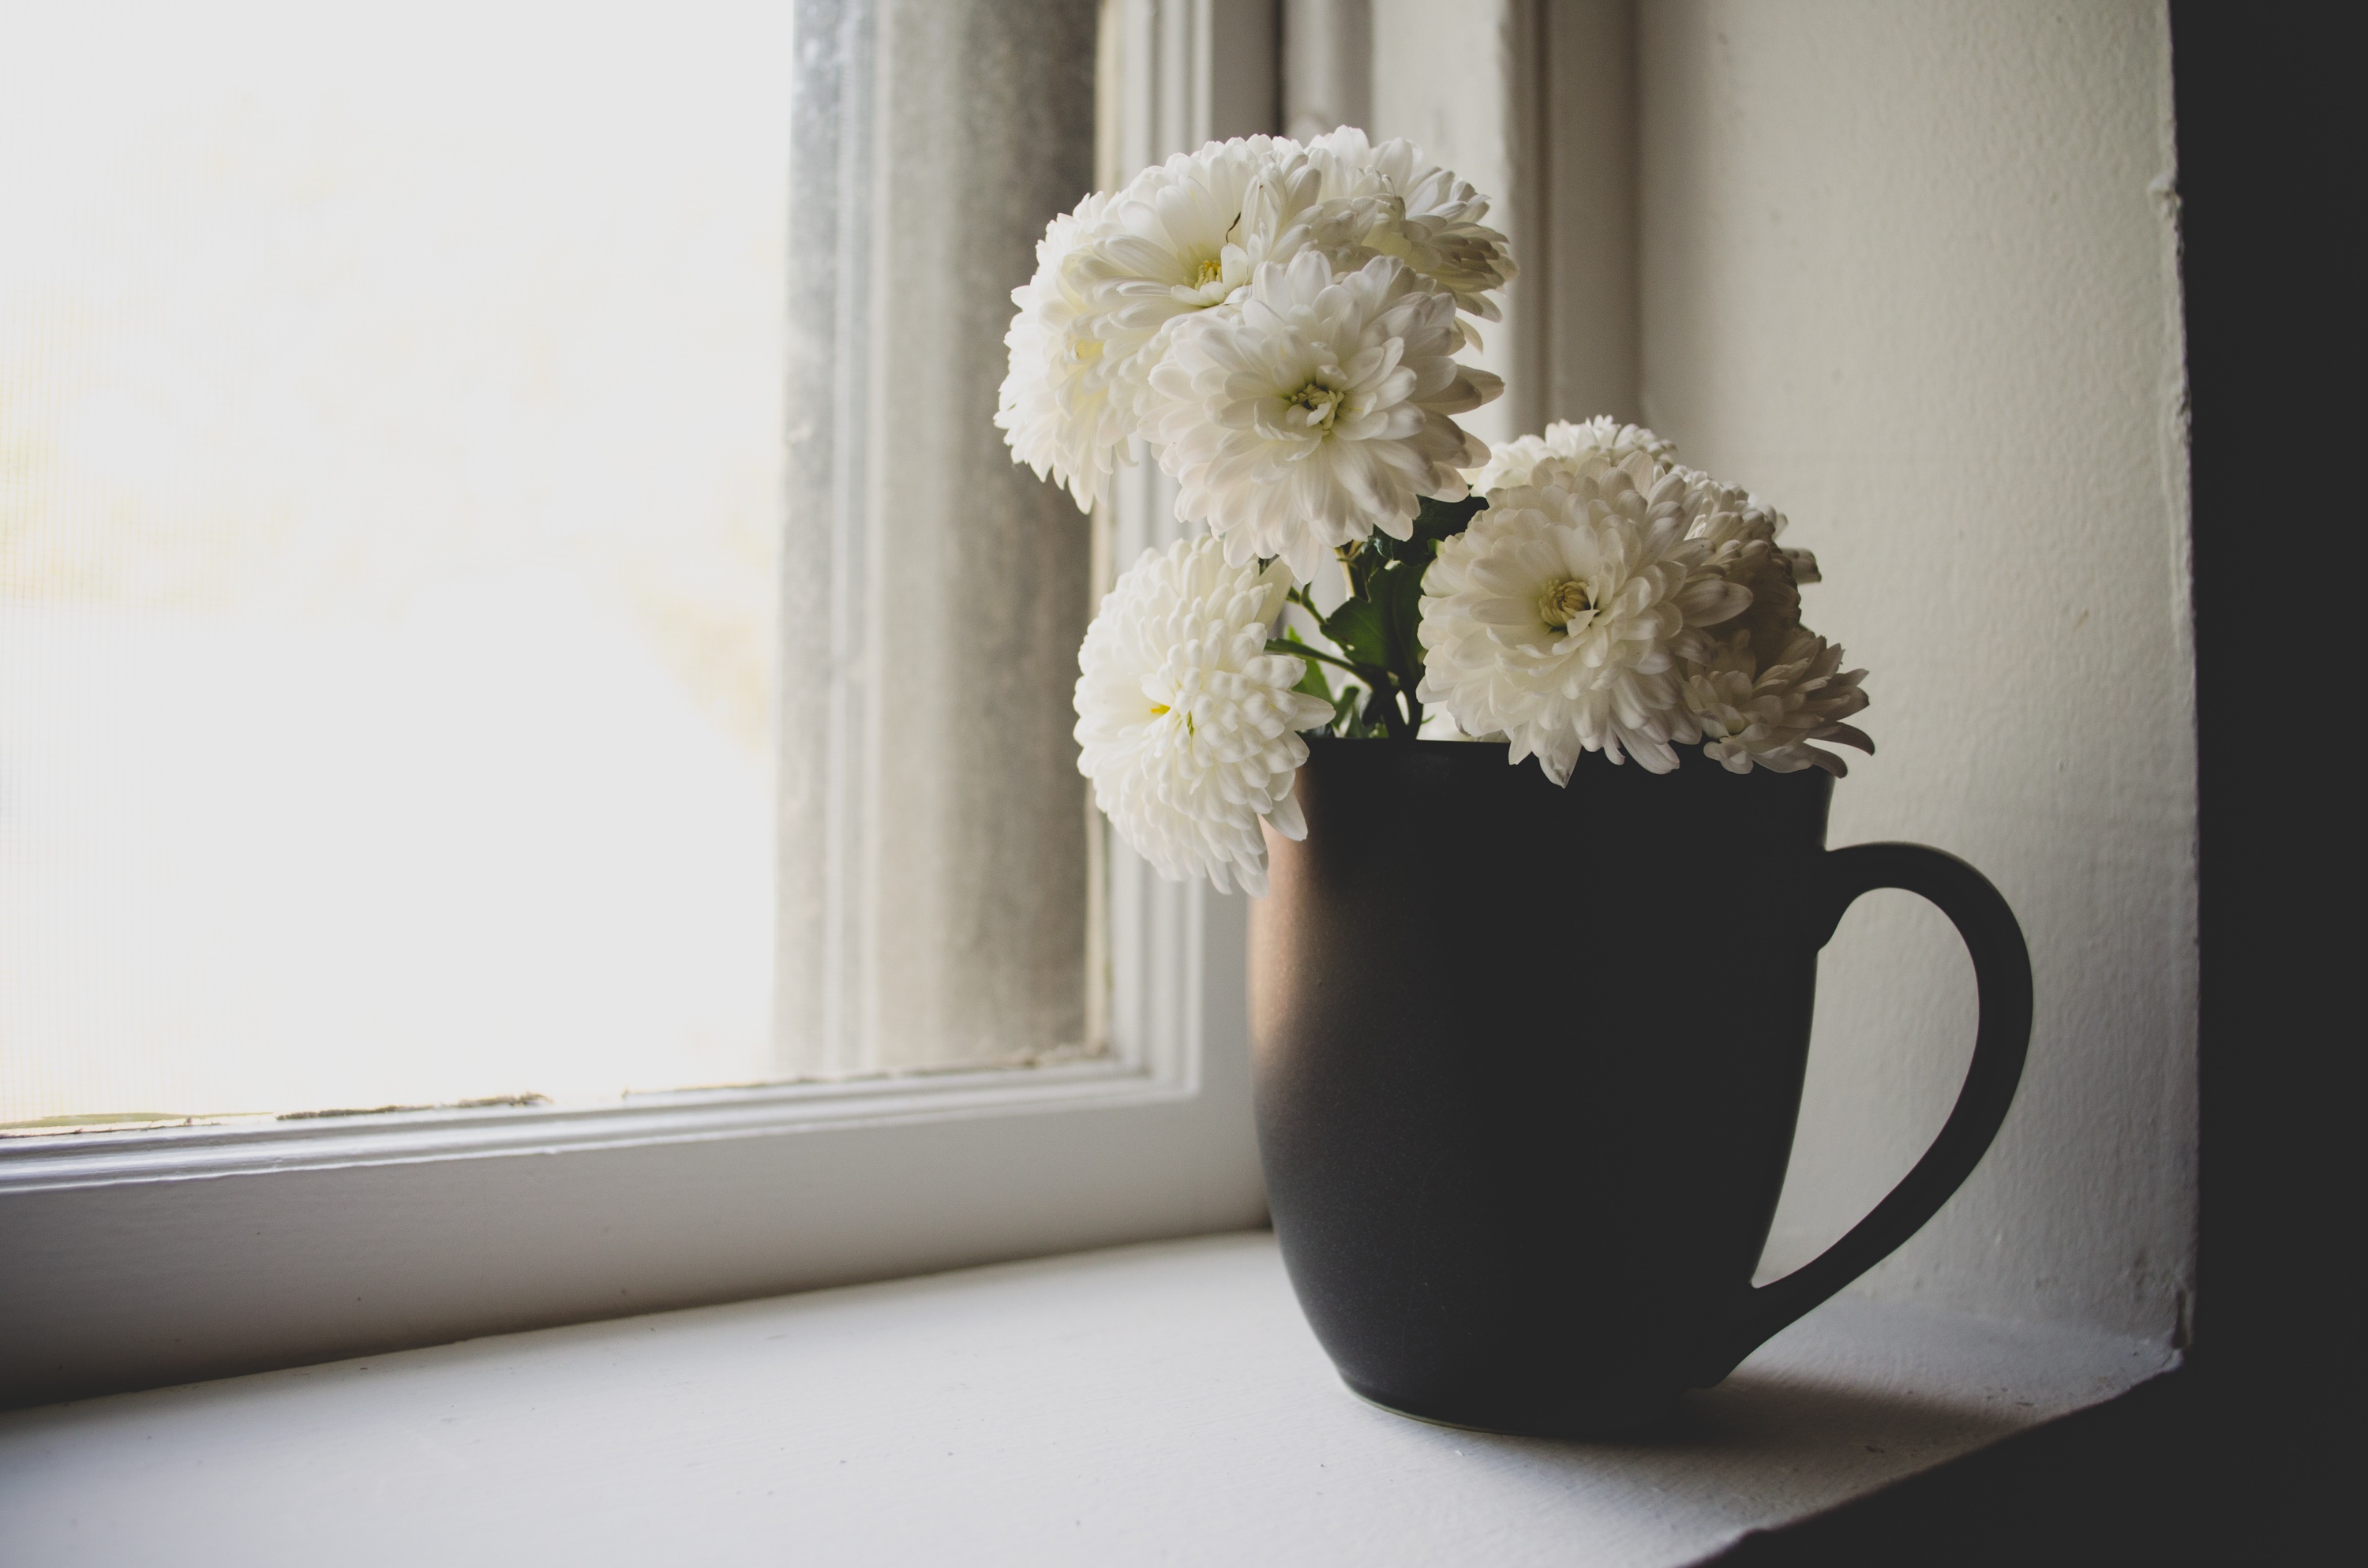
white, flower, vase, spring, flowerpot, floristry